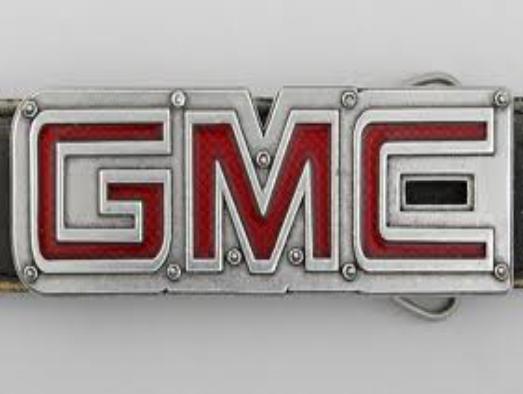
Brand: GMC
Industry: Transportation